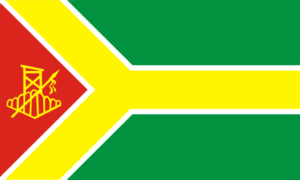
Tres Arroyos
Tres Arroyos er en by i det østlige Argentina, midt i Argentinas pampas, 580 km syd for Buenos Aires. Byen er en del af Provincia de Buenos Aires og hovedsæde for amtet partido of Tres Arroyos som har ca. 62.000 indbyggere og et areal på 5,681 km².